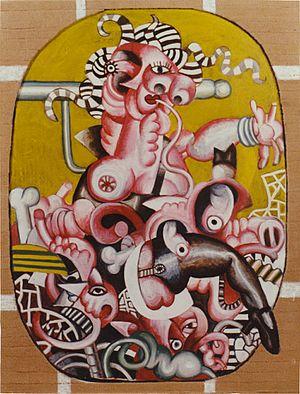
Tableau: La belle charcutière
Bernard Thomas-Roudeix est un peintre, sculpteur, céramiste, graveur, né à Paris le 14 septembre 1942. Dans sa jeunesse, il reste fasciné par les peintres de la Renaissance italienne et par les primitifs flamands. Au début des années 1970, il a la révélation des peintres du mouvement Cobra, des américains comme Gorky, de Kooning, Pollock et Rothko, des anglais comme Bacon et de l'Art Brut avec Dubuffet et Tapiès.